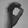
ASL letter: O